Concordia University Ann Arbor

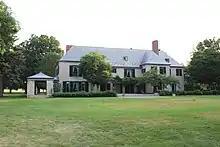
Earhart Manor on the Concordia campus

In the early 1960s, the LCMS purchased the Earhart Manor and surrounding estate in Ann Arbor and began construction of Concordia Lutheran Junior College. The campus was designed by architect Vincent Kling in a mid-century modern style. Classes began in the fall of 1963 with 236 students and 24 instructors. The school began offering four-year degree programs in 1976 and changed its name to Concordia College. It assumed its current name in 2001.